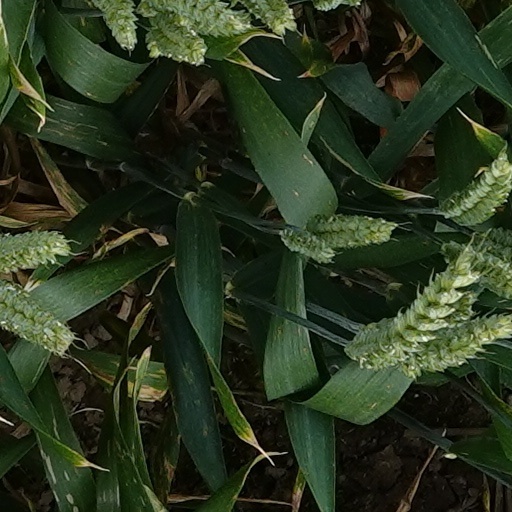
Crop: wheat